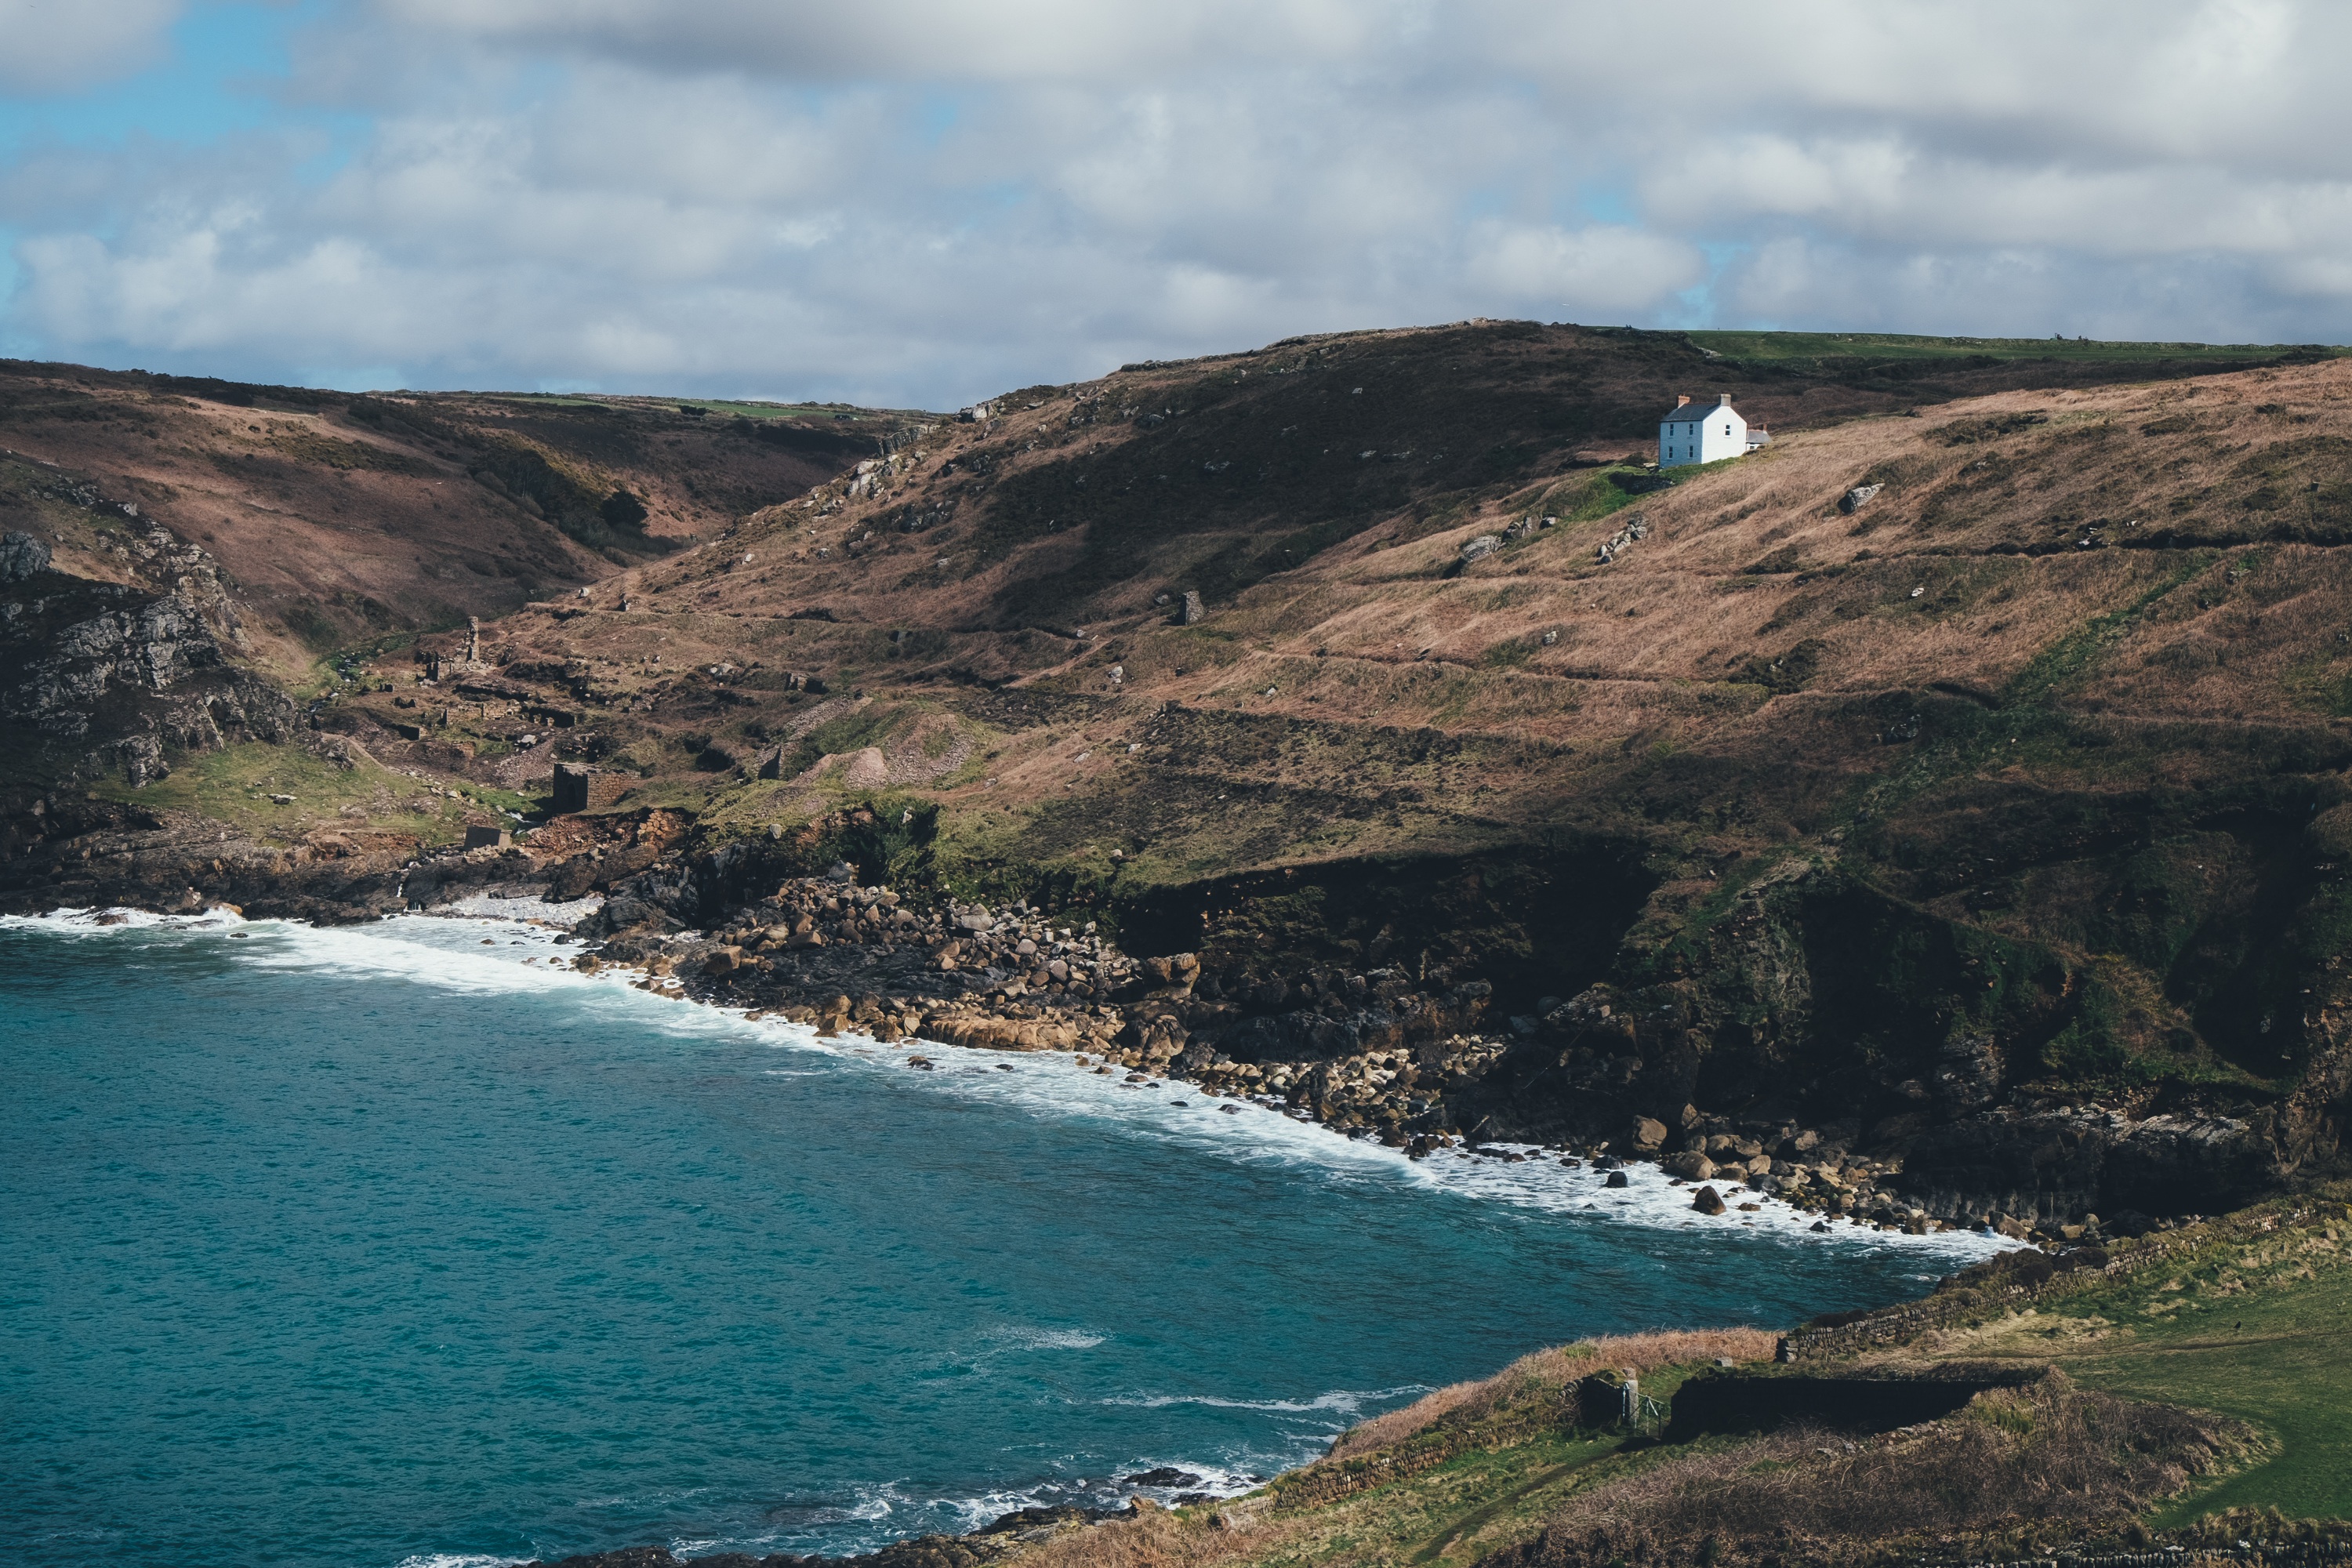
beach, landscape, sea, coast, water, ocean, house, hill, shore, wave, vacation, cliff, cove, bay, terrain, body of water, loch, cape, landform, geographical feature